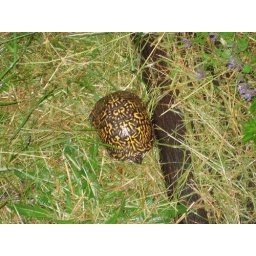
box turtle by my front step, just after the storm.